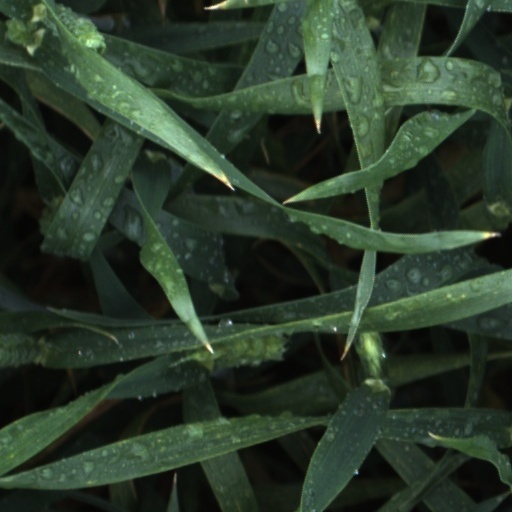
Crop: wheat